Gonocarpus tetragynus

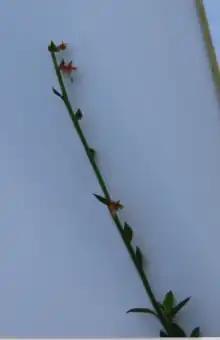
The inflorescence of Gonocarpus tetragynus after flowering

The species is perennial. The flowers are bisexual, but in the occasional individual, they become functionally female, after the abortion of the stamens and the petals. The flowering time ranges from spring to summer; as early as September and as late as February. The inflorescence is a spike with tiny solitary flowers which are 1-3 mm (0.039-0.12 in) across. Like in other members of the Haloragaceae family, the flowers are divided into four whorls. The sepals are deltoid and green, with a prominent basal callus. Petals range from green to red and are hooded and keeled. The herb has eight stamens and an 8-ribbed ovary.